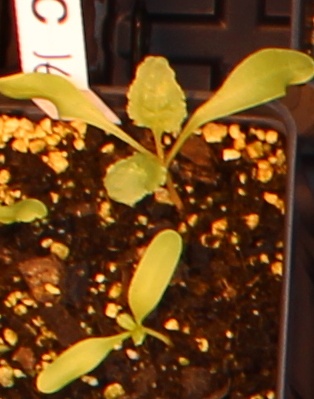
Label: Sugar beet